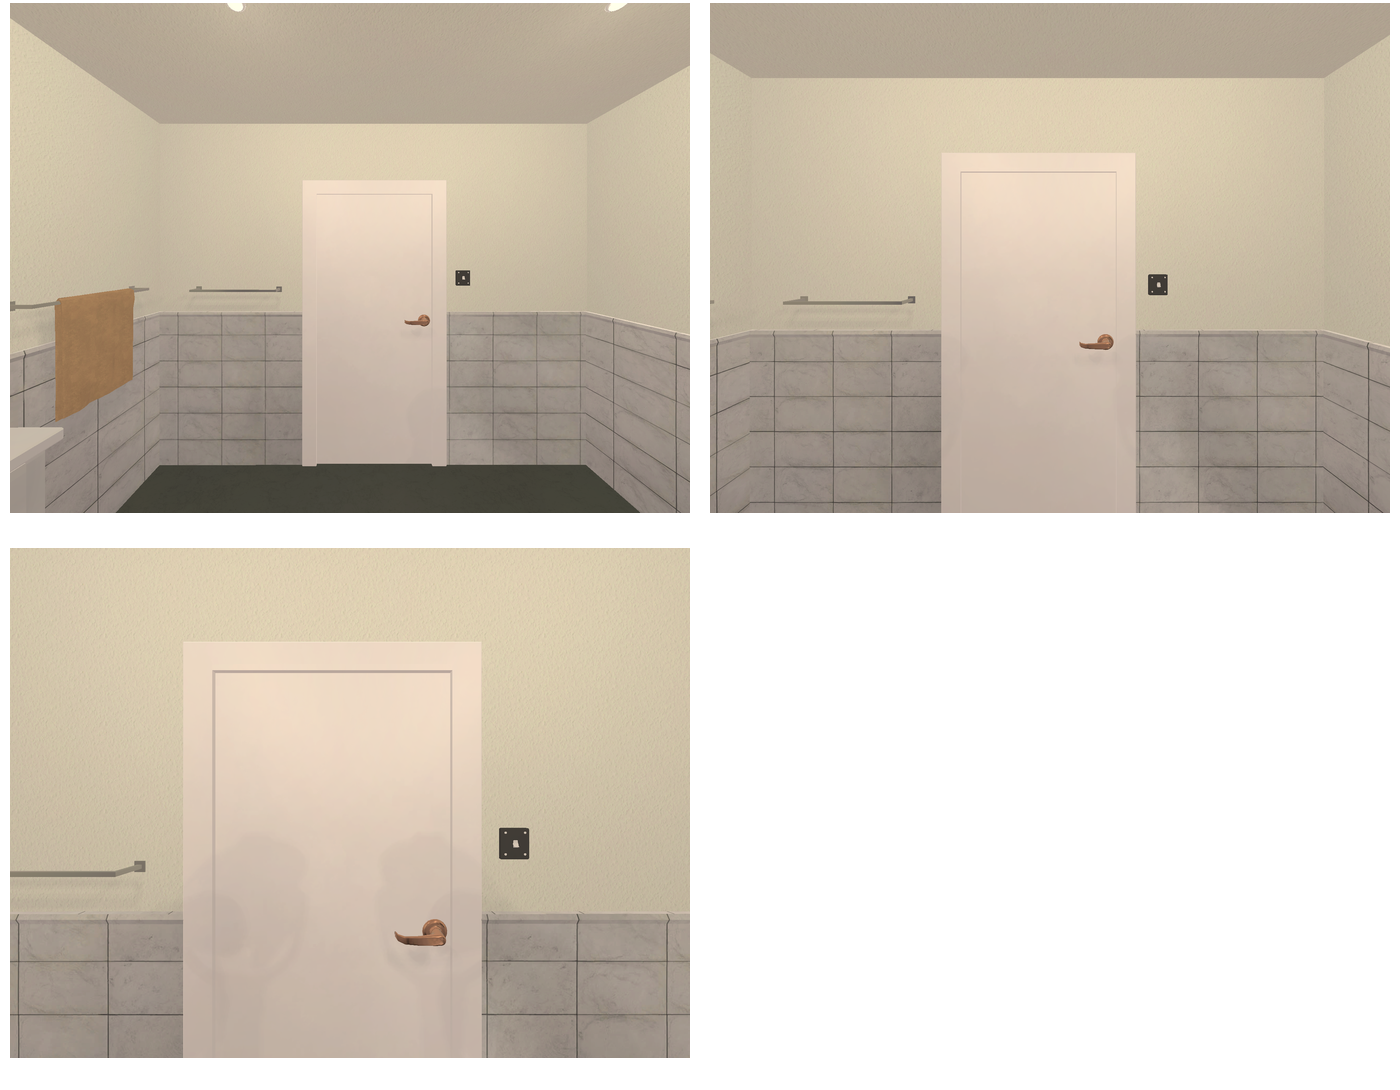Task instruction: Open the door.
Answer: {"task_instruction": "Open the door.", "nodes": ["handle", "door"], "edges": [{"functional_relationship": "openorclose", "object1": "handle", "object2": "door", "spatial_relations": ["in_front_of", "right_of", "lower_than"], "is_touching": true}], "action_type": "pull", "function_type": "open_close_control"}